Russian government response to the COVID-19 pandemic

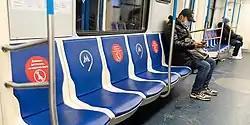
Social distancing signs in the Moscow Metro on 1 April

On 23 January, the Russian city of Blagoveshchensk, near the Chinese border, limited access to the country. Cultural exchange and official visits to China were cancelled. The Governors of the Amur Oblast Vasily Orlov, and of the Penza Oblast Ivan Belozertsev, called on residents to abandon trips to China altogether. Residents of large cities were told to avoid contact with tourists from China.